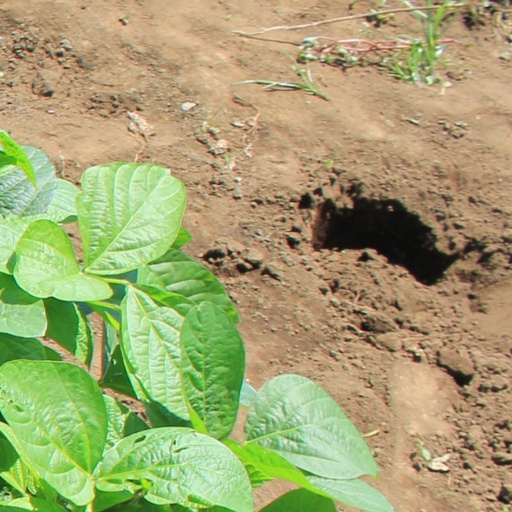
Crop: soybean